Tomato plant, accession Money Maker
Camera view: horizontal (90 deg, fisheye); turntable rotation: 180 degrees
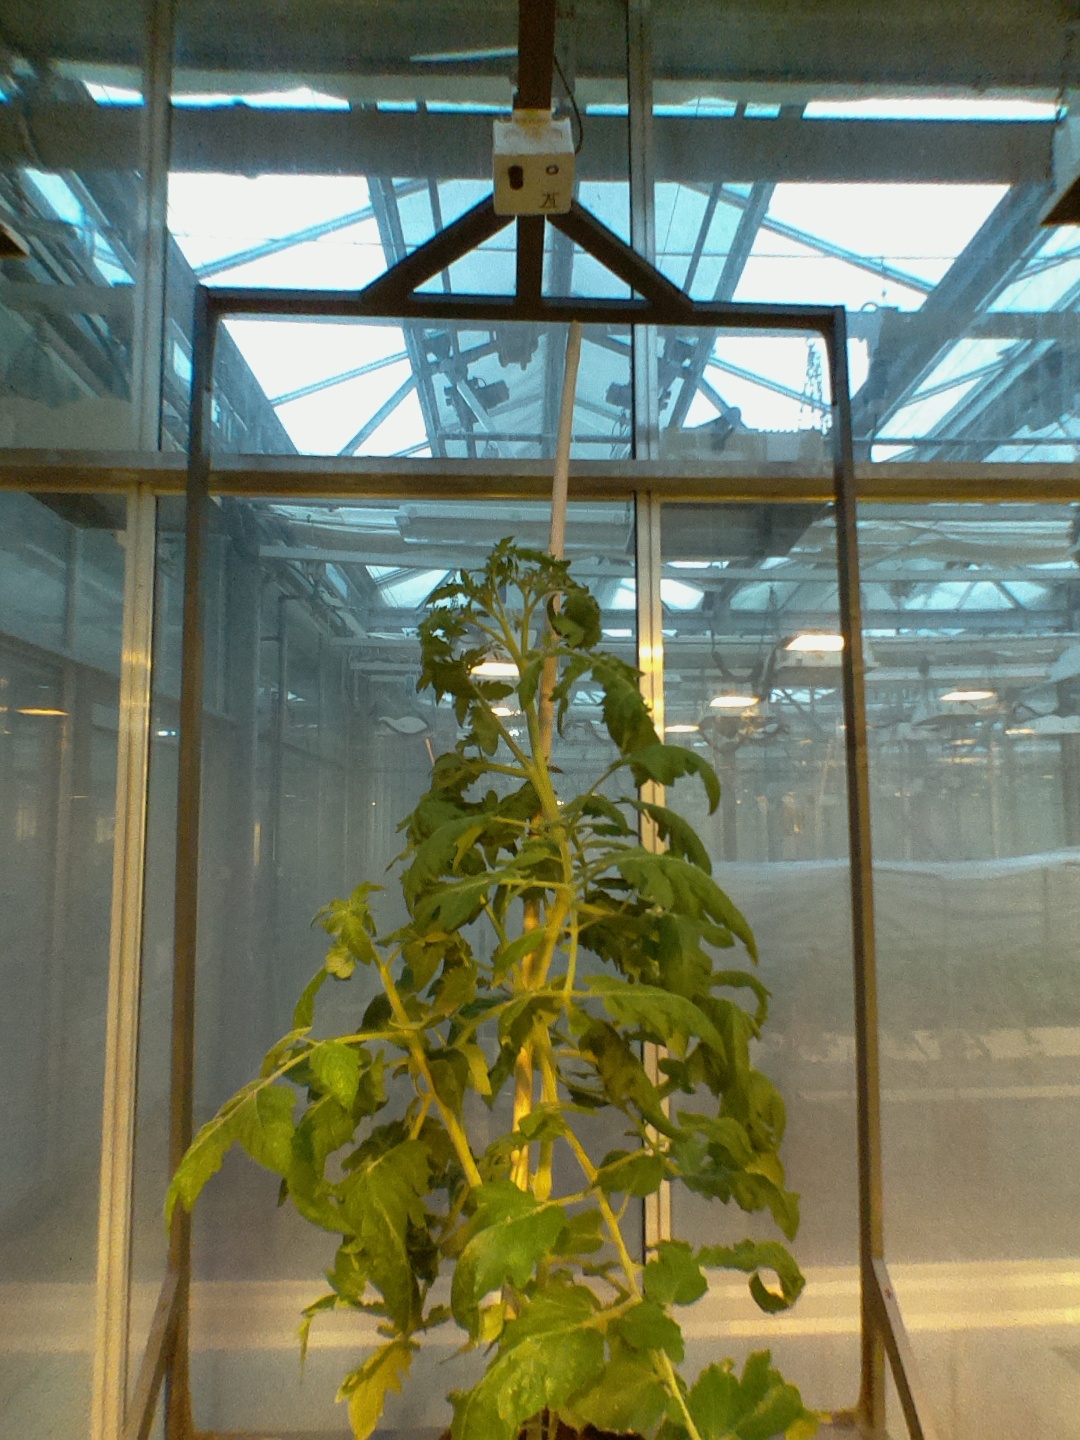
BBCH growth stage 60: First flowers open